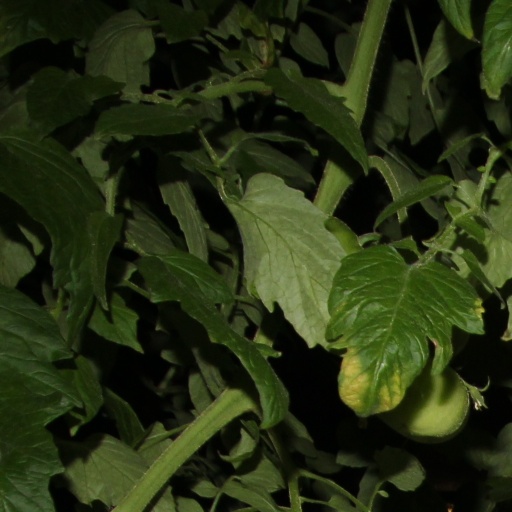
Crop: tomato